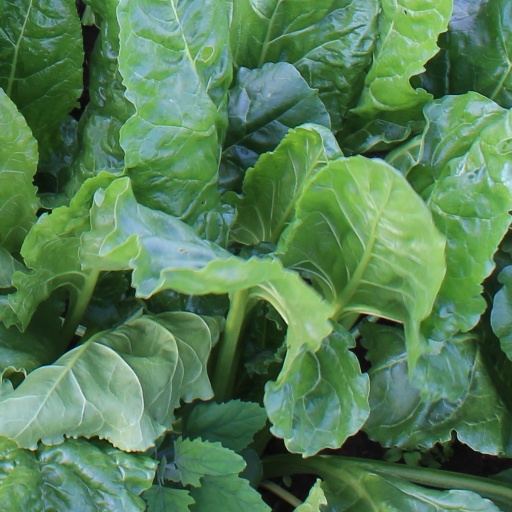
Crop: sugar beet